Bummer (band)

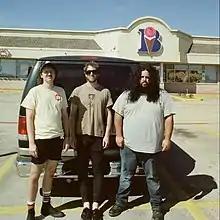
Bummer in 2021

Bummer (stylized in all caps) was an American noise rock band from Kansas City, Missouri, formed in 2012. The members included vocalist and guitarist Matt Perrin, bassist Mike Gustafson, and drummer Sam Hutchinson. The band was known for their unique sense of black humor tied into their cathartic "wall of sound" live show.